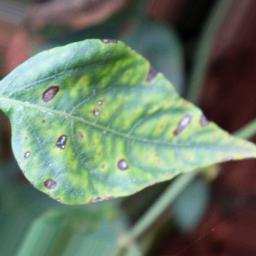
Label: cercospora